Describe the emotion expressed in this image:  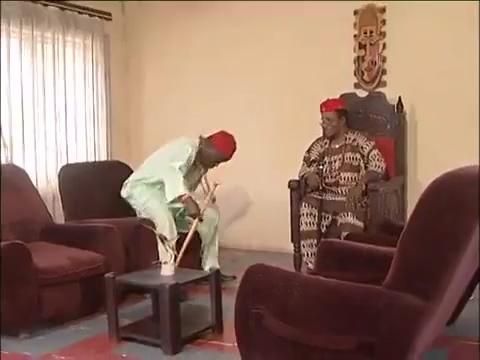
This person displays Fear, valence and arousal with low intensity.